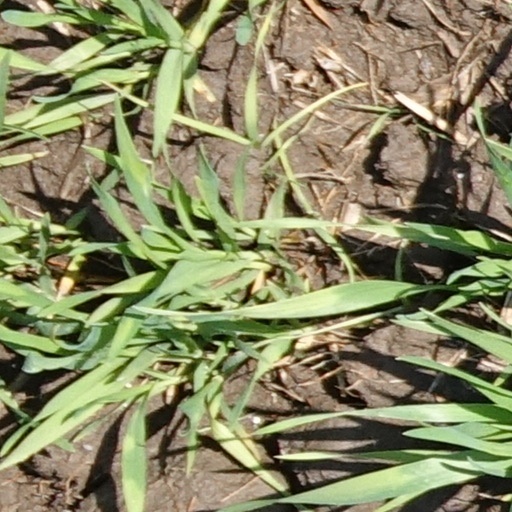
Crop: wheat